Lesław Bartelski

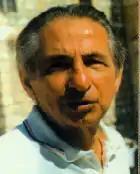

Lesław Marian Bartelski (September 8, 1920 – March 27, 2006) was a Polish writer, perhaps best known for his work, "Warsaw Ghetto Thermopolye" and his novel "The Blood-stained Wings".